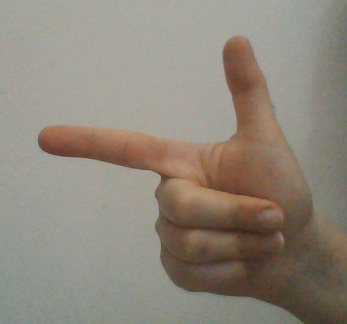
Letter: yaa